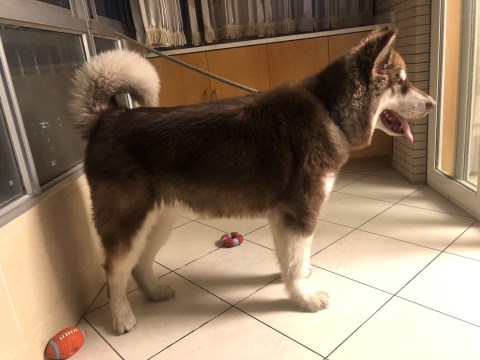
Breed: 1324-n000004-malamute